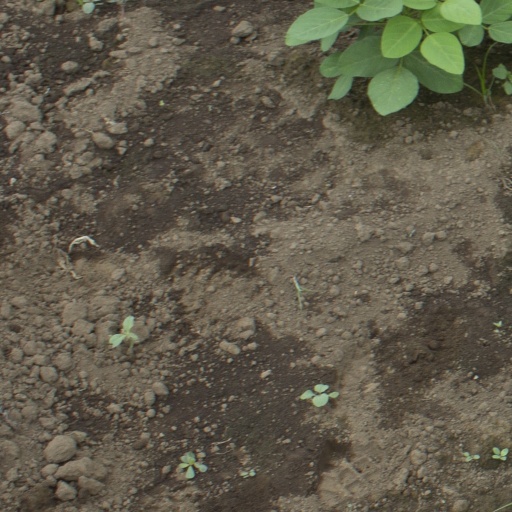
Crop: soybean